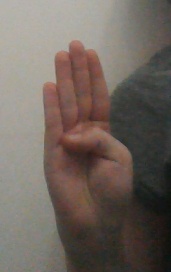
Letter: kaaf